The End of the Affair

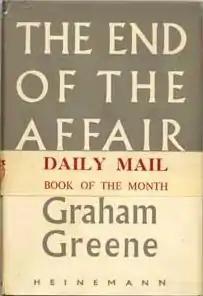
First edition(with "Daily Mail" Book of the Month wrapper)

The End of the Affair is a 1951 novel by British author Graham Greene, as well as the title of two feature films (released in 1955 and 1999) that were adapted from the novel. Set in London during and just after the Second World War, the novel examines the obsessions, jealousy and discernments within the relationships between three central characters: writer Maurice Bendrix; Sarah Miles; and her husband, civil servant Henry Miles.